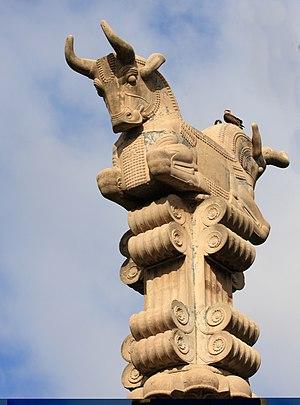
Le tombeau de Ferdowsi est un complexe funéraire composé d'une base de marbre blanche, et d'un édifice décoratif, érigé en l'honneur du poète perse Ferdowsî, situé à Tus en Iran, dans la province du Khorasan Razavi. Il a été construit au début des années 1930, sous le règne de Reza Shah, et utilise principalement des éléments de l'architecture Achéménide. La construction du mausolée ainsi que son design est un reflet de la culture, et de la situation géopolitique de l'Iran à l'époque. Cet article analyse en détail l'architecture de la tombe et de ses influences.